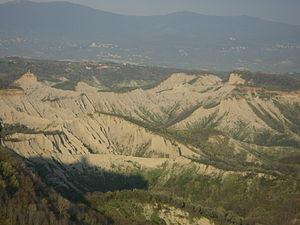
Civita di Bagnoregio est une petite cité de la province de Viterbe en Italie centrale, hameau de la commune de Bagnoregio, à 2 km à l'est de celle-ci, et à environ 145 km au nord de Rome. Le village a obtenu le label des Plus Beaux Bourgs d'Italie. On l'appelle aussi en italien la città che muore, le village mourant, en raison de l'érosion rapide du site.